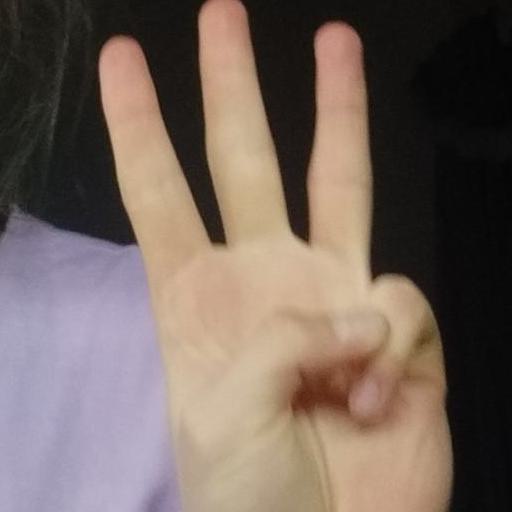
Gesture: three